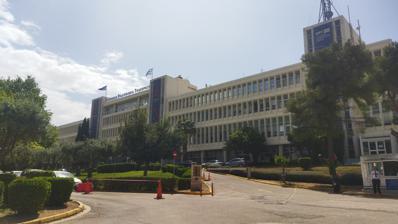
Building: Broadcasting House (Athens)
Country: Greece
Year built: 1969
Building in Athens, Greece ERT Broadcasting House Ραδιομέγαρο ΕΡΤ Broadcasting House in 2024 Location within Northeastern Athens General information Architectural style Brutalist architecture Location Athens , Greece Address Mesogeion Avenue 432, Agia Paraskevi Country Greece Coordinates 38°00′47″N 23°49′33″E / 38.013045°N 23.825862°E / 38.013045; 23.825862 Construction started 1968 ; 57 years ago ( 1968 ) Completed 1969 Inaugurated 1974 Owner ERT Technical details Floor count 4 The Broadcasting House or House of Radio ( Greek : Ραδιομέγαρο , romanized : Radiomégaro ) is an office and broadcasting installation building in Athens , Greece . It currently houses the Greek state broadcaster, the Hellenic Broadcasting Corporation . History Construction and early years Construction started in 1968, during the Greek military dictatorship for the housing of EIRT (National Radio Television Foundation), later replaced by the Hellenic Broadcasting Corporation (ERT). Construction was complete by 1969 and it was inaugurated in 1974. It is one of the many examples of Brutalist architecture in public buildings in Athens. 2013: Occupation by workers and police invasion On 11 June 2013, with the closure of ERT, the redundant workers occupied the building, which became the scene of large-scale demonstrations on the same day, on 11 September and 7 November. On 7 November, the riot police invaded, occupied and evacuated the building, evicting the workers. The ERT sign, its removal, and re-installation Prior to its replacement, the original ERT sign was spelled out as "ELLINIKI RADIOFONIA TILEORASI" in Greek, with white text on a blue background. On 13 April 2014, the old ERT sign was removed from the building in preparation for the installation of ERT's successor, New Hellenic Radio, Internet and Television . On 20 September, the new NERIT sign finished installation. Unlike its original predecessor, it was all blue text without a background, something which remains true in the current ERT sign. The sign remained there until 8 June 2015, when the "N" and "I" were removed to spell ERT after Alexis Tsipras decided to reopen the broadcaster. ERT was restored 3 days later, after NERIT closed on 6:00 EEST. On 4 November 2017, the entire Greek spelling of ERT "ELLINIKI RADIOFONIA TILEORASI" was then restored on top of the building. Dubbing The first cartoon on air by Maya the Honey Bee in 1979. first Greek voice actor group of ERT include Vasilis Kailas, Matina Karra, Vina Papadopoulou, and Ilias Plakidis (deceased). ERT was a widely known since The Smurfs shown on 1984. See also List of Greek-language television channels List of radio stations in Greece Television in Greece References